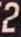
Number: 2